Dulux

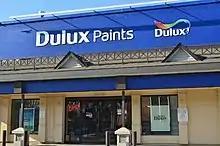
A Dulux store in Richmond Hill, Ontario

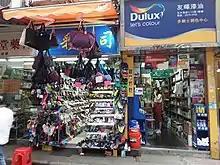
A Dulux store in Hong Kong

Dulux is an internationally-available brand of architectural paint that originated from the United Kingdom. The brand name Dulux has been used by both Imperial Chemical Industries (ICI) and DuPont since 1931 and was one of the first alkyd-based paints. It is produced by AkzoNobel (originally produced by ICI prior to 2008) although the North American market is now served by Pittsburgh Paints Company.